Maurice Picon

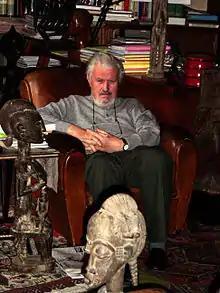
Maurice Picon

Maurice Picon (27 July 1931 – 16 November 2014) was a French physicist and archaeologist, and a pioneer of archaeometry in France.